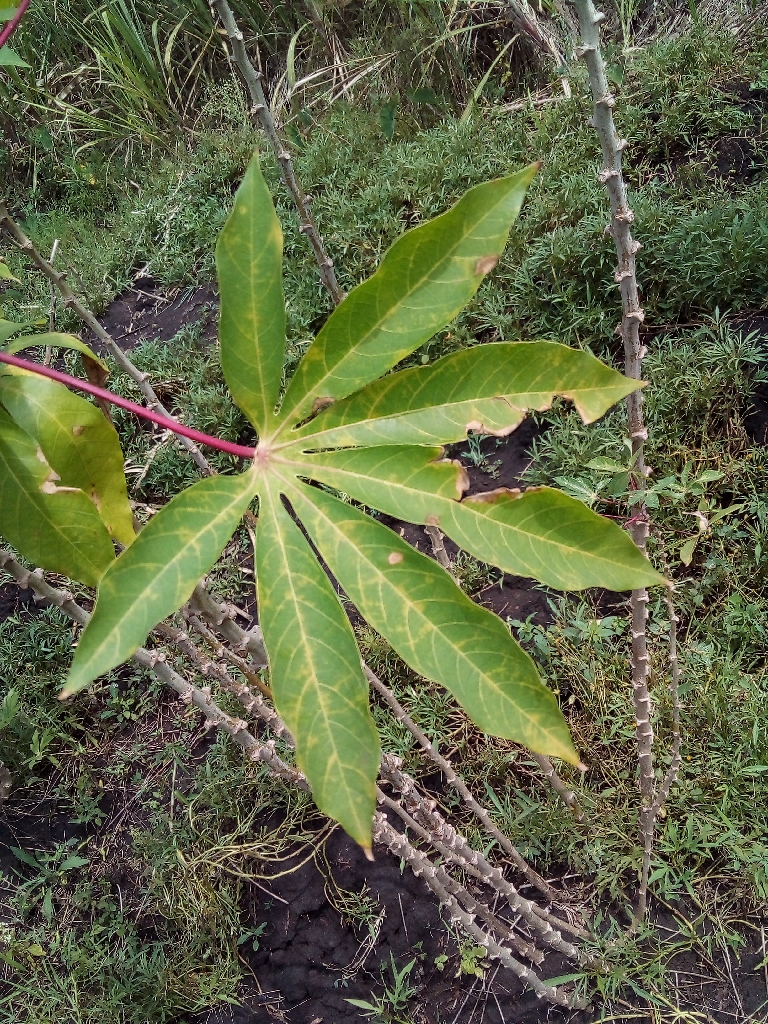
Label: cassava brown streak disease (cbsd)